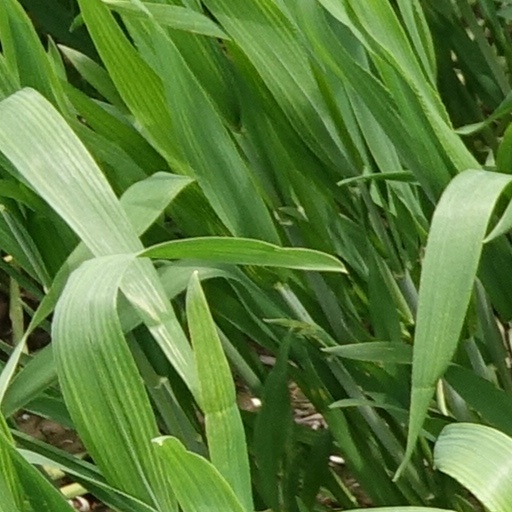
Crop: wheat